Supermarine Spitfire

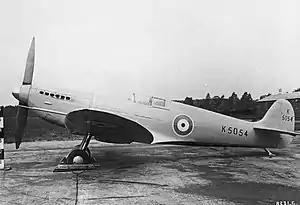
Spitfire prototype "K5054"

On 5 March 1936, the prototype ("K5054"), fitted with a fine-pitch propeller to give more power for takeoff, took off on its first flight from Eastleigh Aerodrome. At the controls was Captain Joseph "Mutt" Summers, chief test pilot for Vickers, who is quoted as saying, "don't touch anything" on landing. This eight-minute flight came four months after the maiden flight of the contemporary Hurricane.